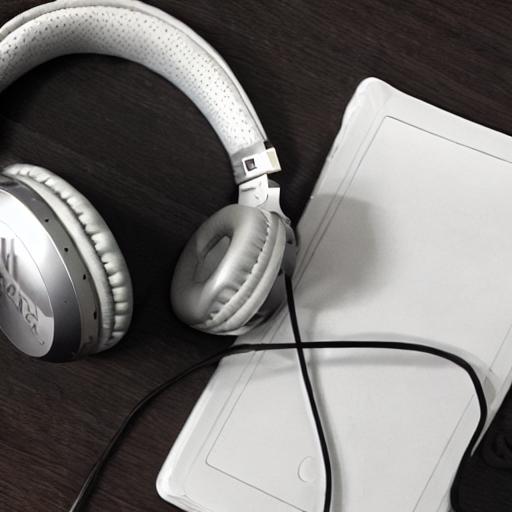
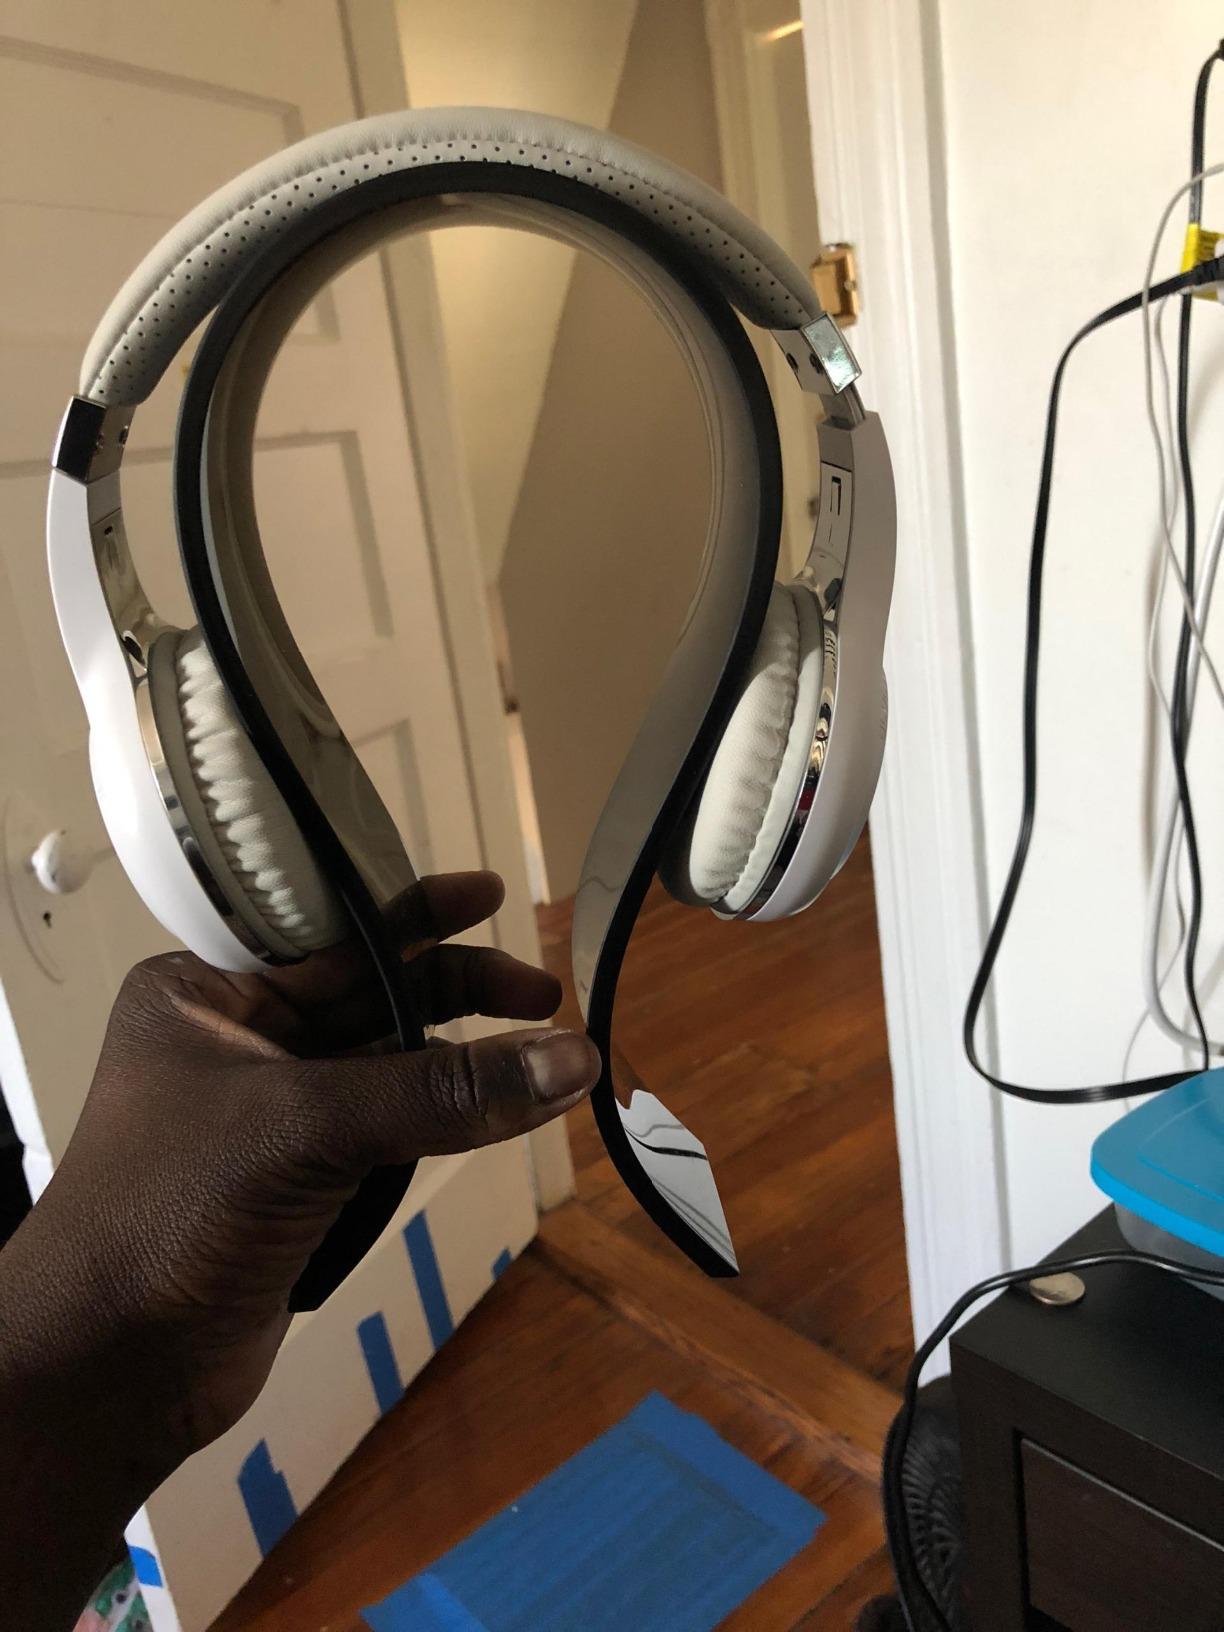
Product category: headphones
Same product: no